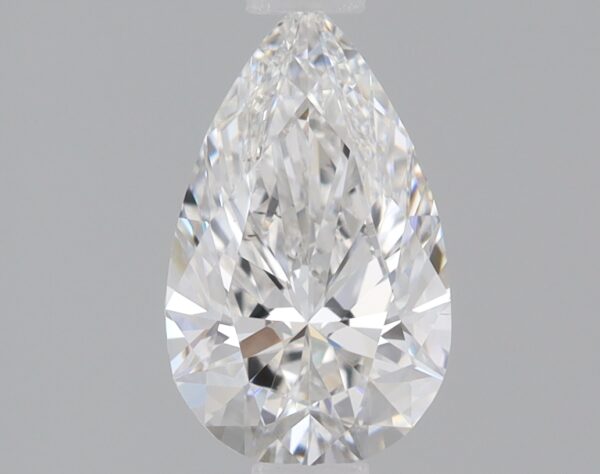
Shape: pear
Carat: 0.82
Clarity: VS2
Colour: F
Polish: EX
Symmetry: VG
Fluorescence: NONE
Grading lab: IGI
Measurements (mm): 8.45 x 5.14 x 3.22